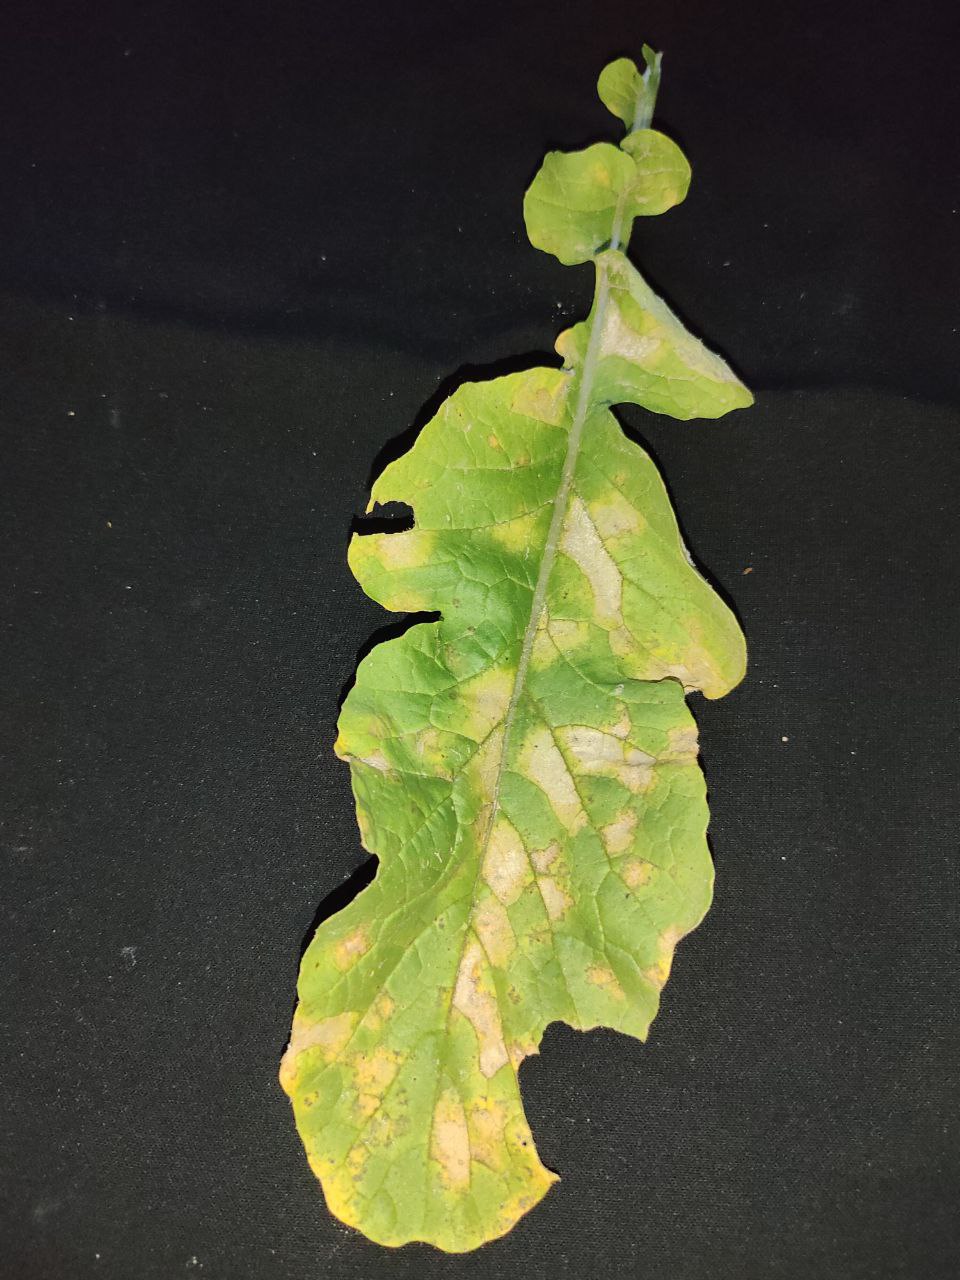
Label: Mosaic virus